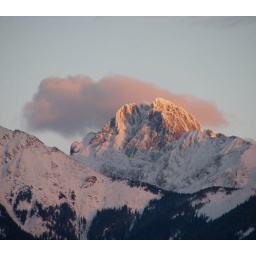
Sunset on clouds and Sangre de Cristo mountains in Colorado.